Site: brandenburg
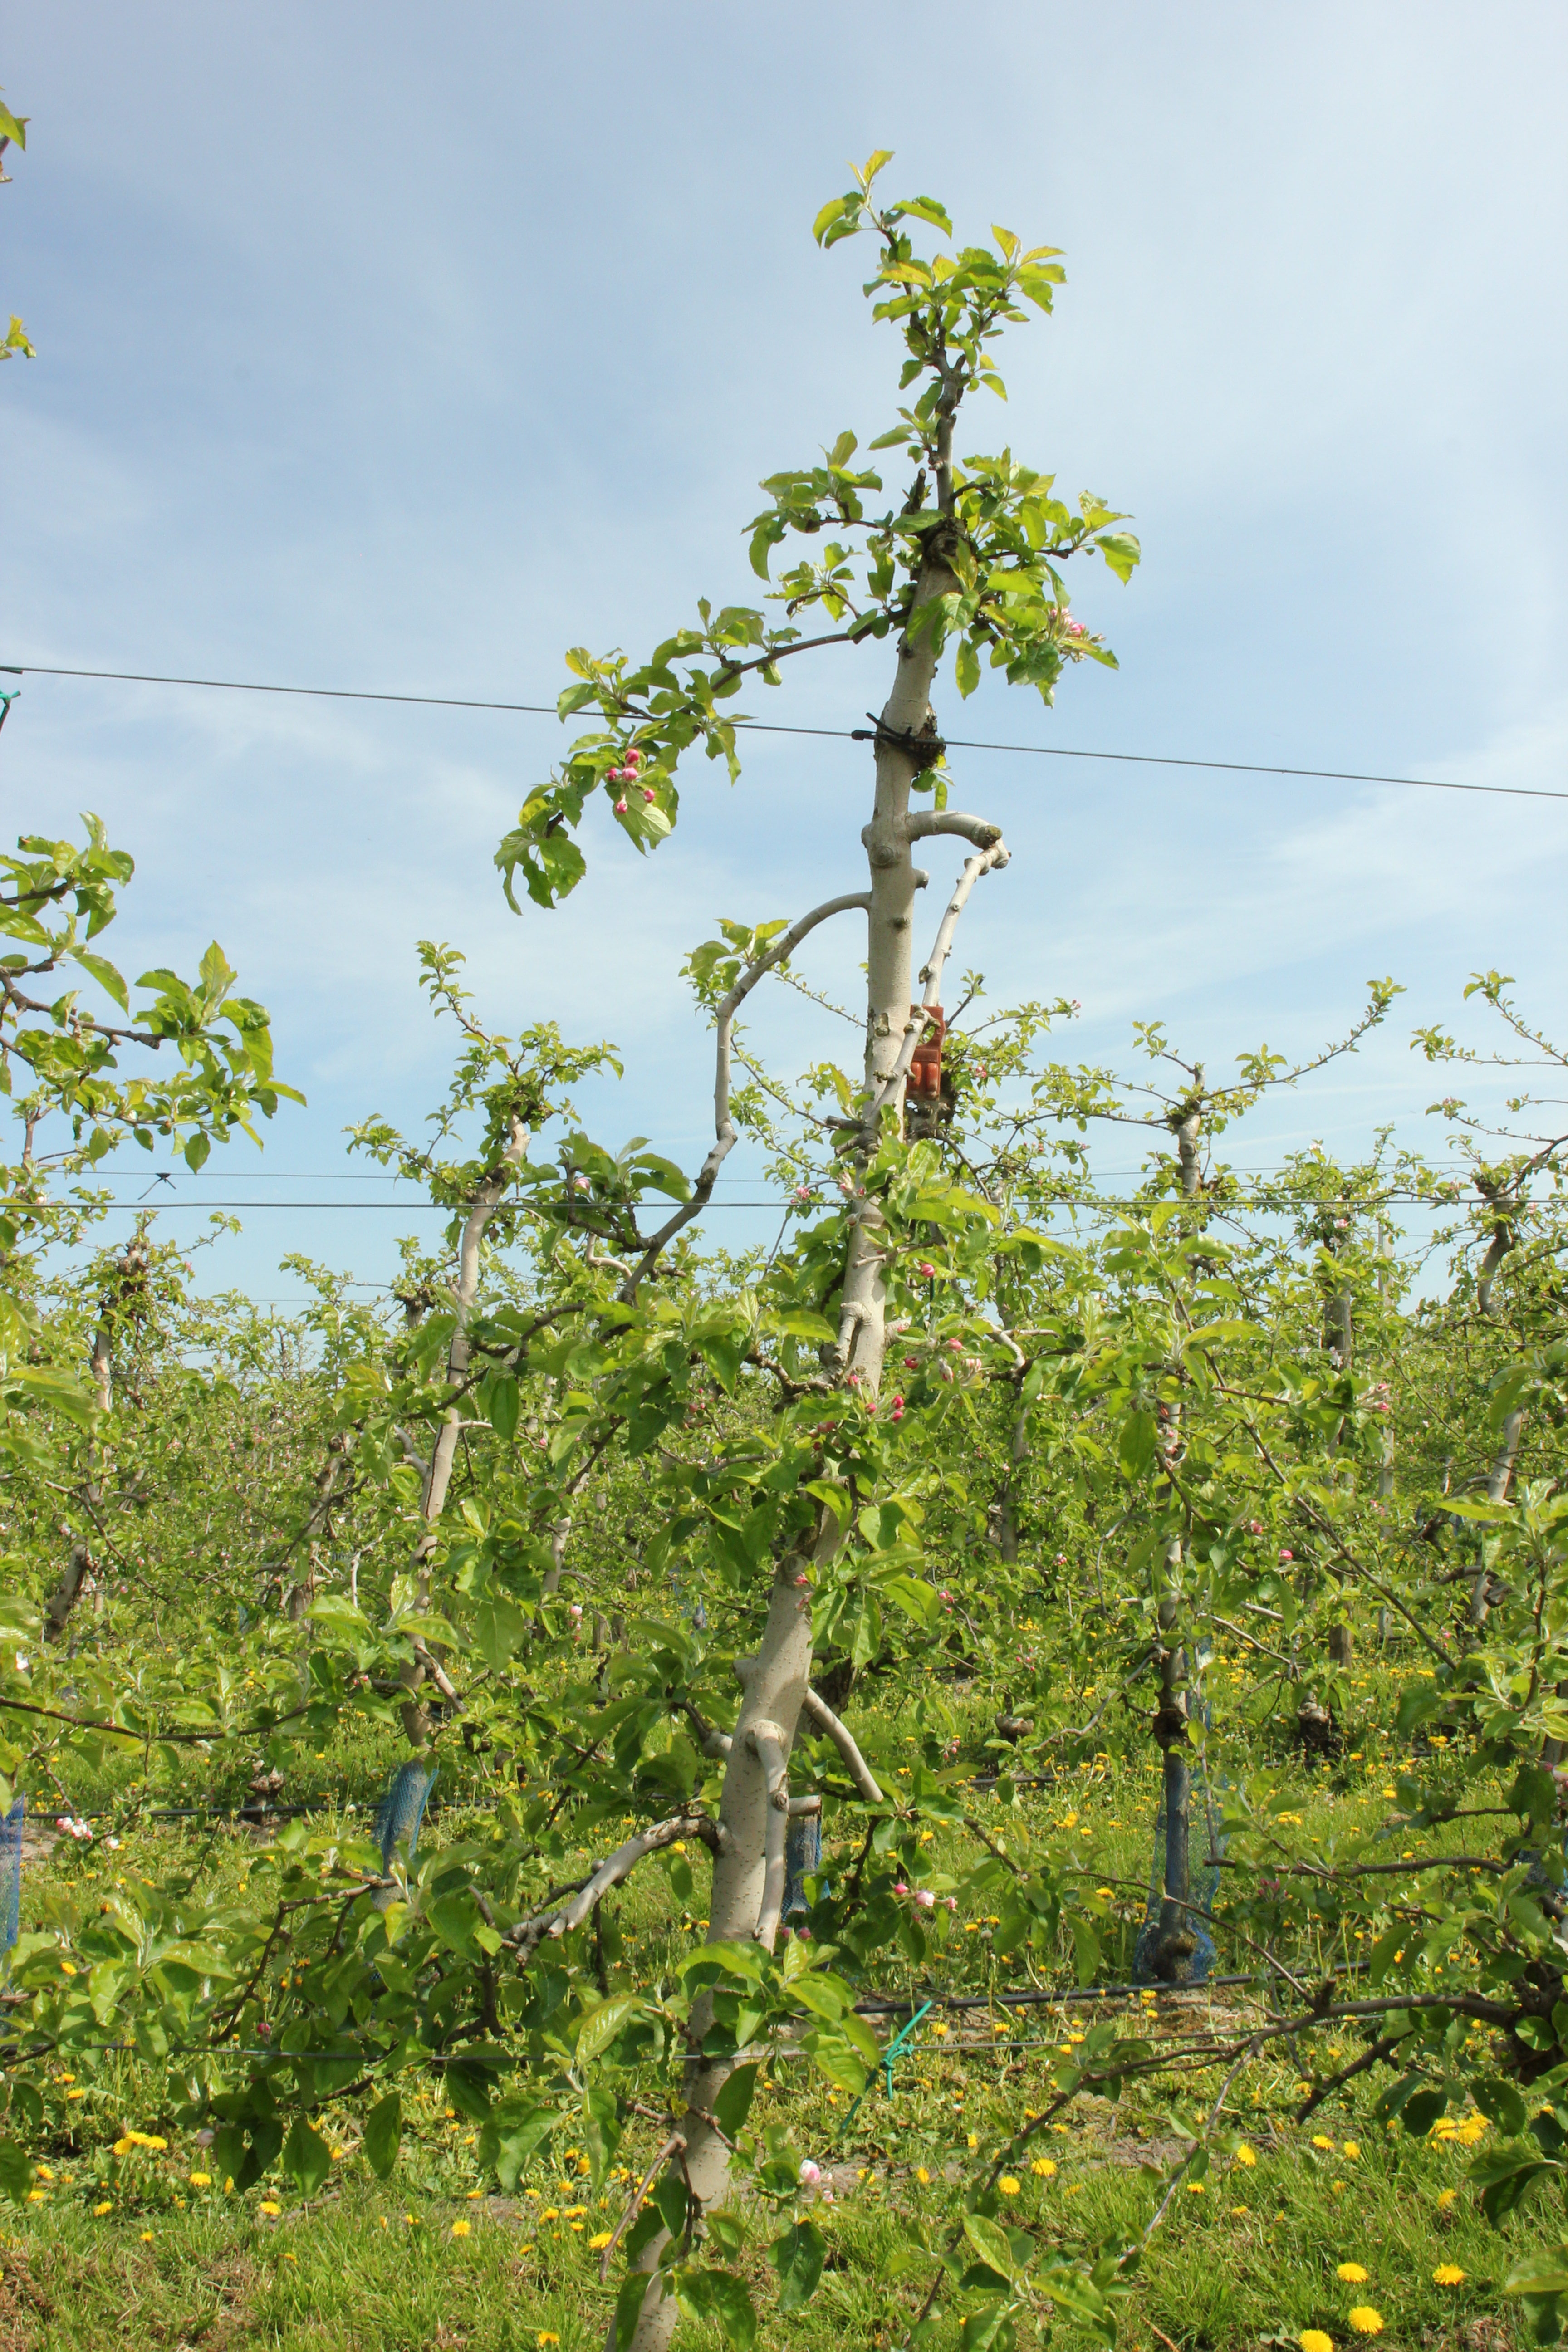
Growth stage (BBCH 60): Flowering